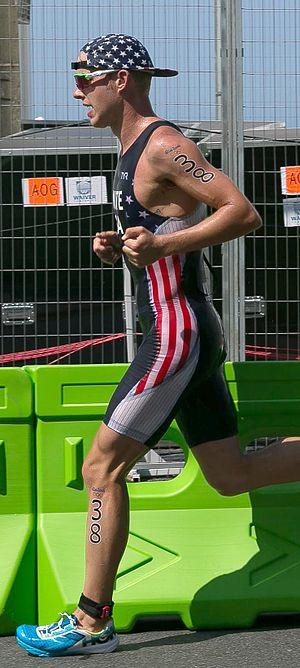
Ben Kanute, né le 14 décembre 1992 à Geneva aux États-Unis, est un triathlète professionnel américain, champion des États-Unis.